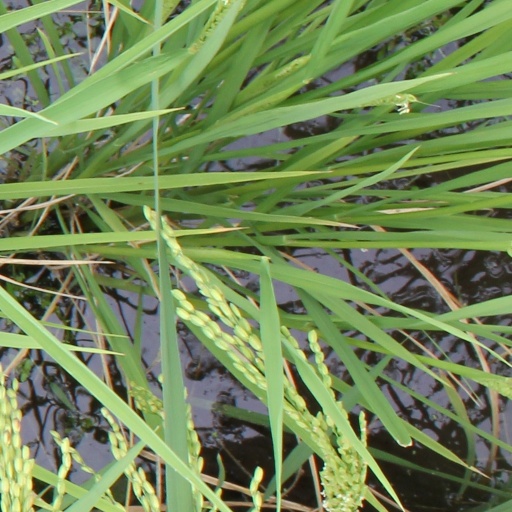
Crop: rice